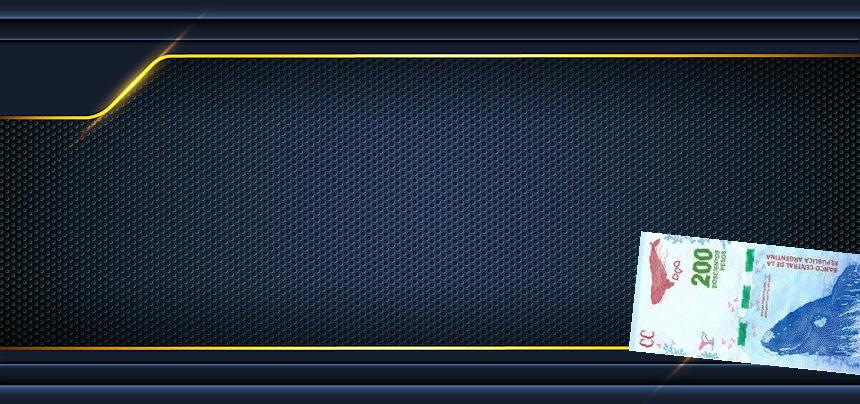
Denominación: 200